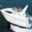
Label: ship